Scrupulosity

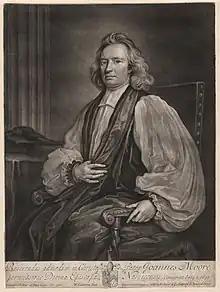
John Moore (shown ) was the first to describe the disorder, calling it "religious melancholy".

Scrupulosity is a modern-day psychological problem that echoes a traditional use of the term "scruples" in a religious context, e.g. by Catholics, to mean obsessive concern with one's own sins and compulsive performance of religious devotion.